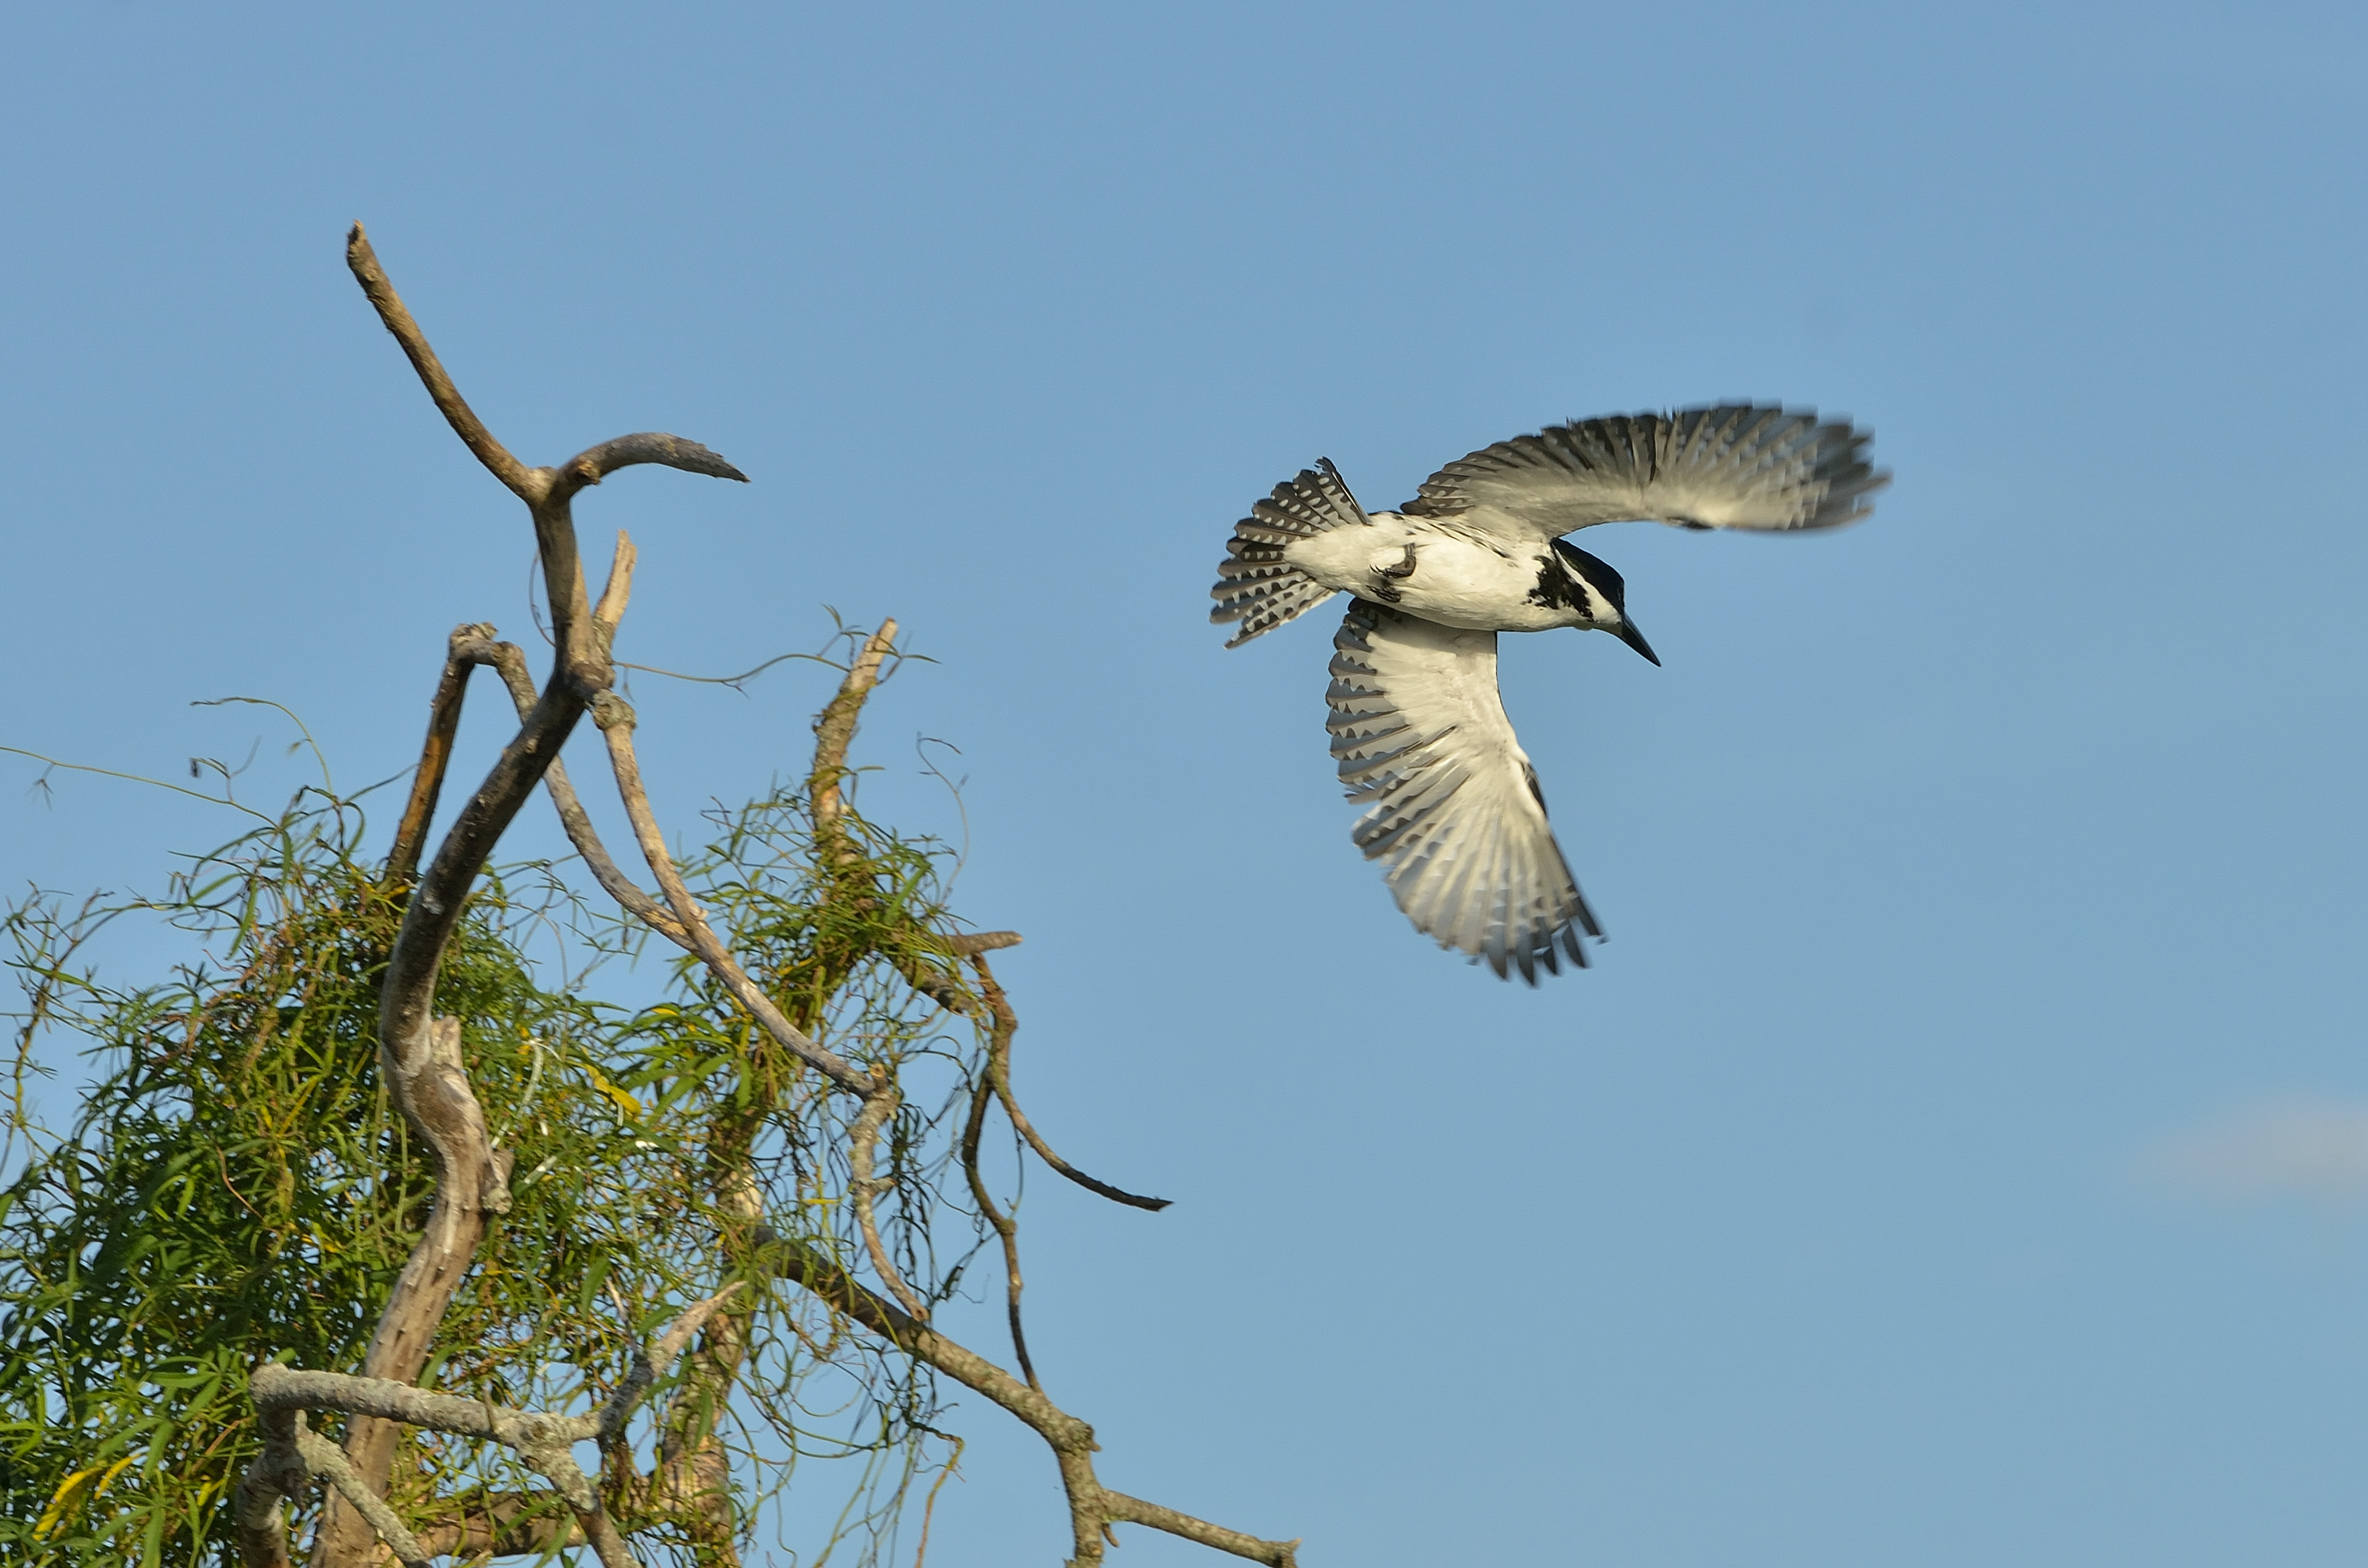
nature, branch, bird, wing, wildlife, wild, beak, hawk, fauna, sunny, free, vertebrate, naturaleza, esteros, fna, ibera